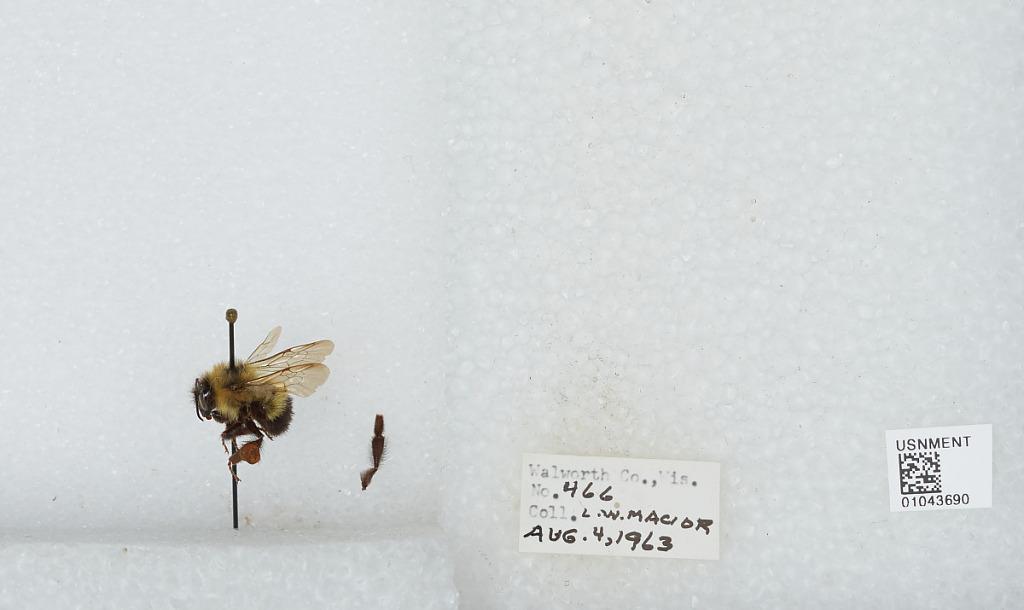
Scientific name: Bombus (Bombus) affinis Cresson
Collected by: L. Macior
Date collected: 1963-8-4
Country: United States
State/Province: Wisconsin
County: Racine
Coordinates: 42.78, -87.76